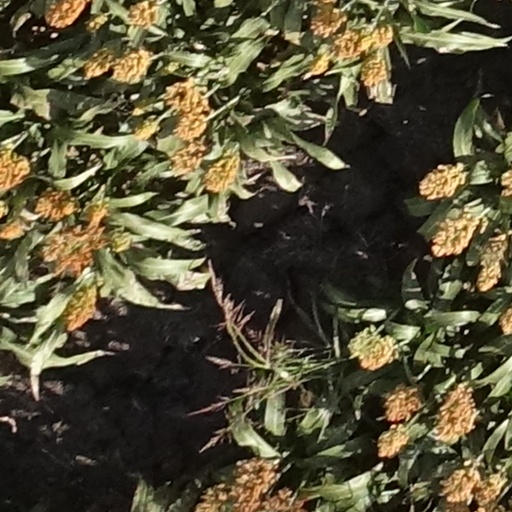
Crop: sorghum